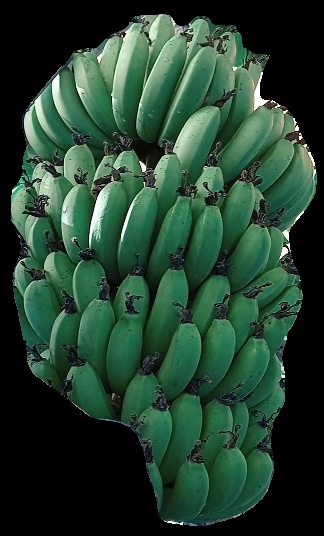
Variety: pachbale
Grade: grade1